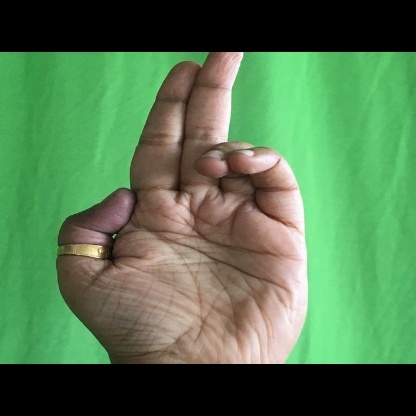
Mudra: Ardhapathaka